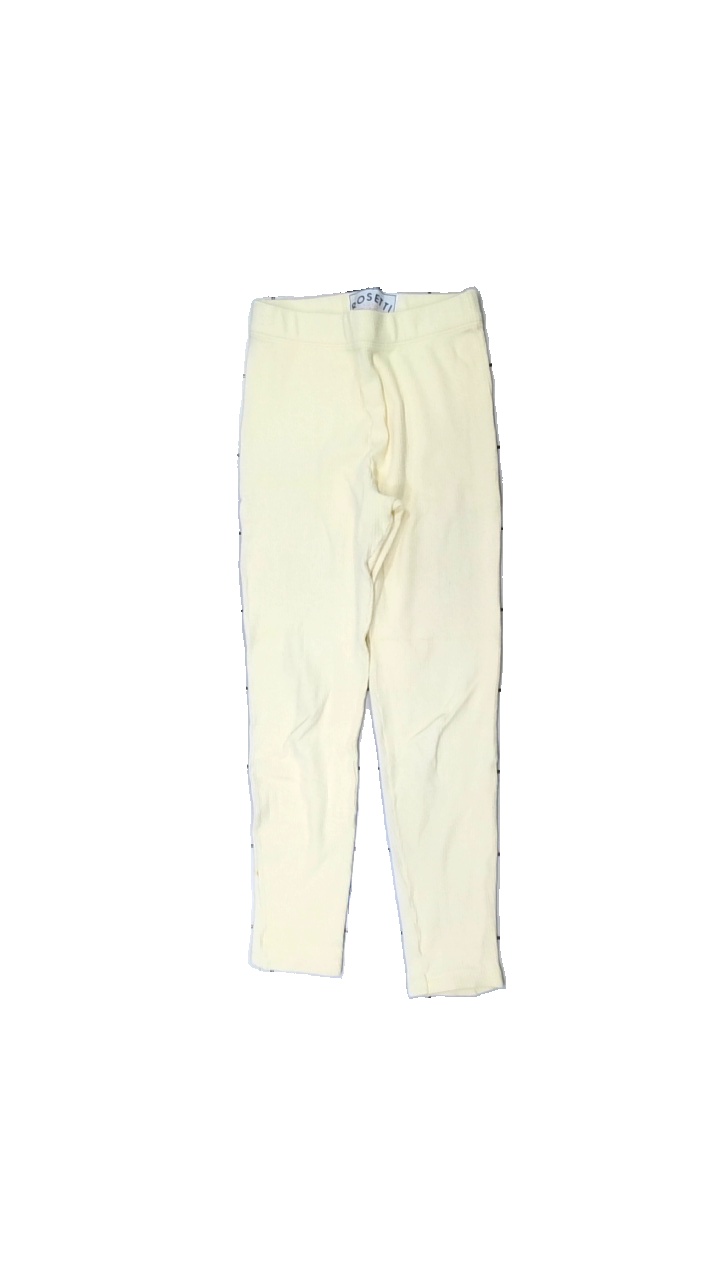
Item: Tights (Ladies)
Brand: Rosetti
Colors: Yellow
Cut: Regular, Tight
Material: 100% cotton
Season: All
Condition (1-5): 2
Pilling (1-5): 1
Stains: Minor
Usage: Export
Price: <50